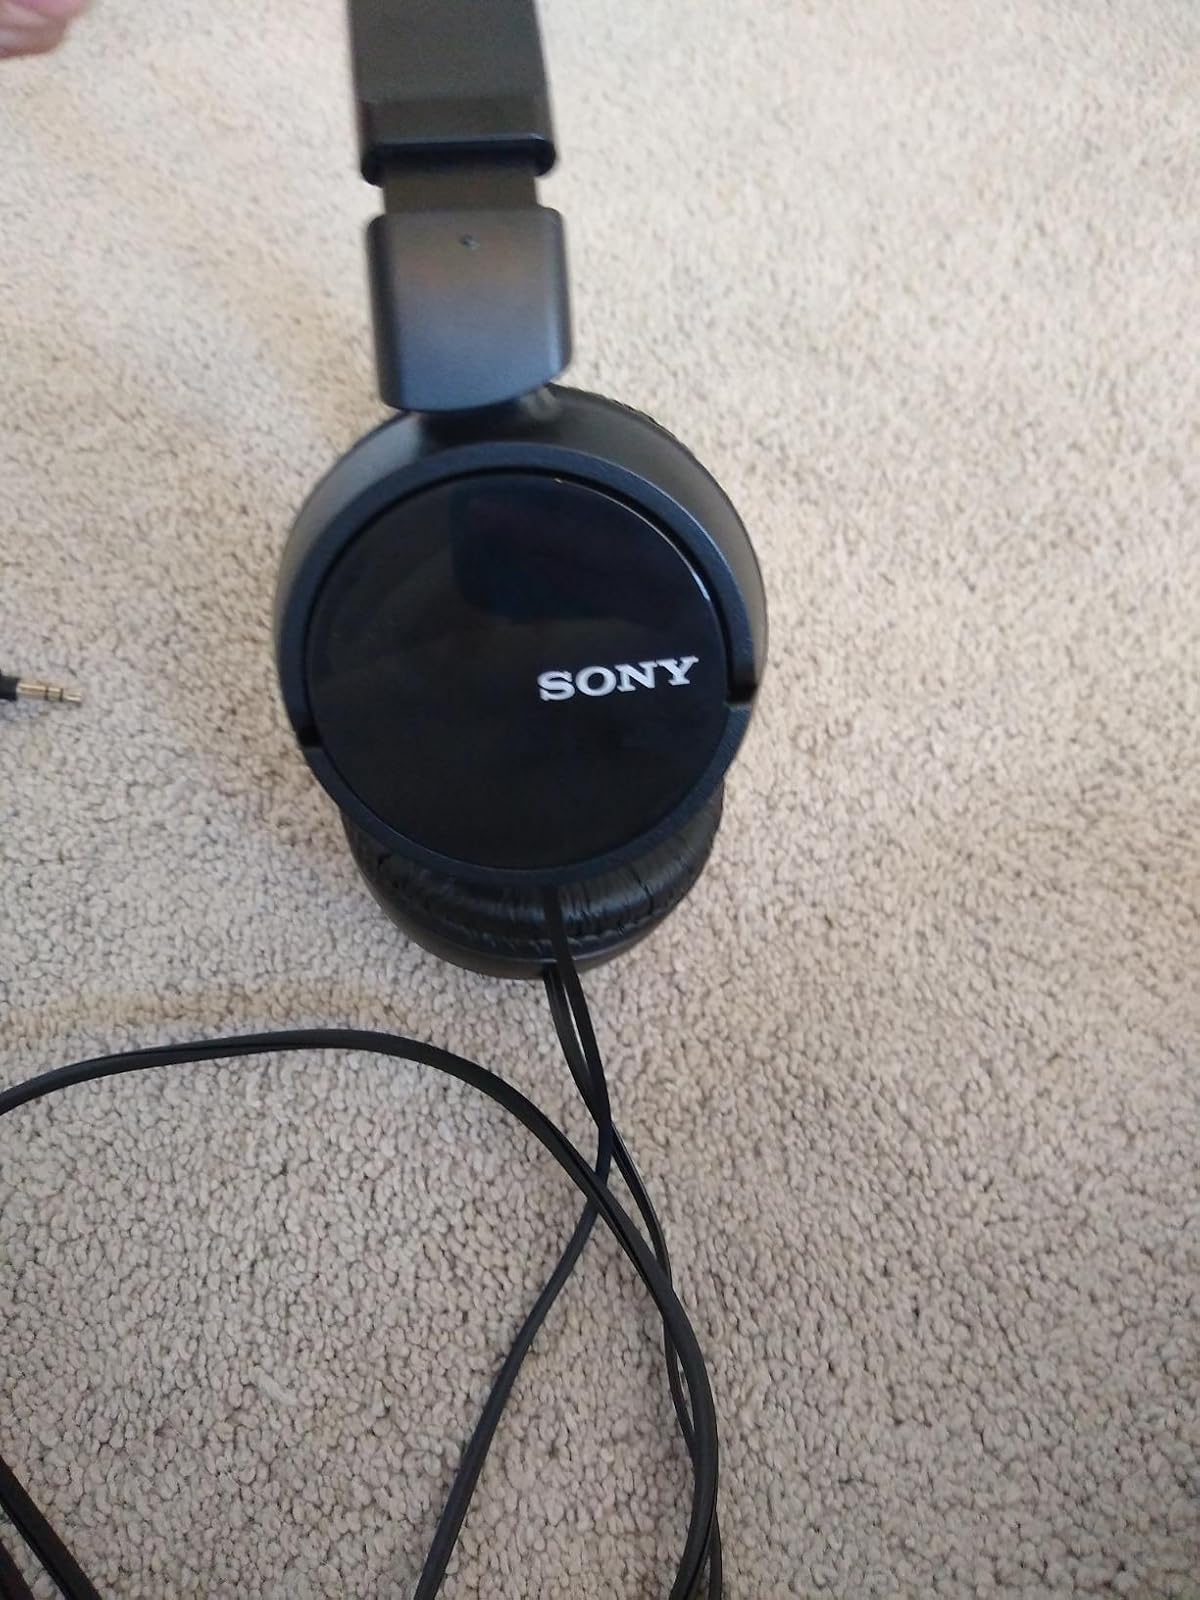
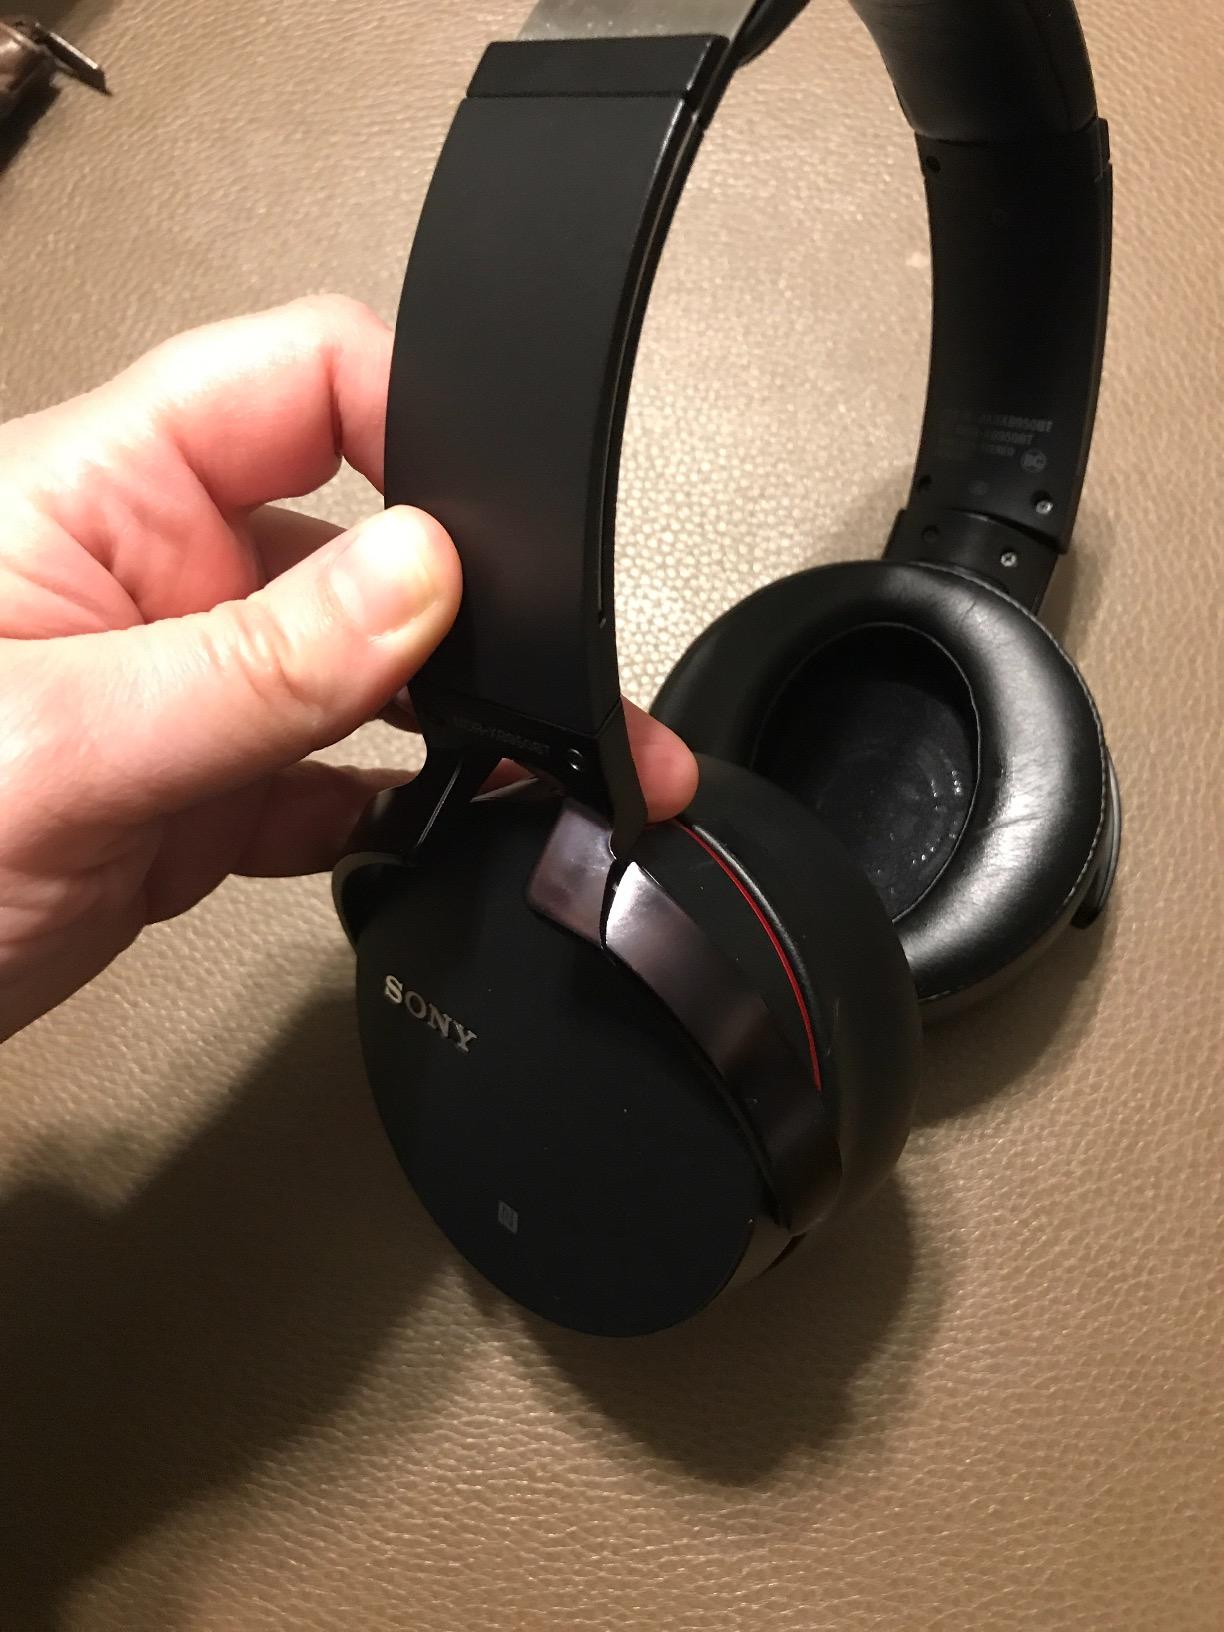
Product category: headphones
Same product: no